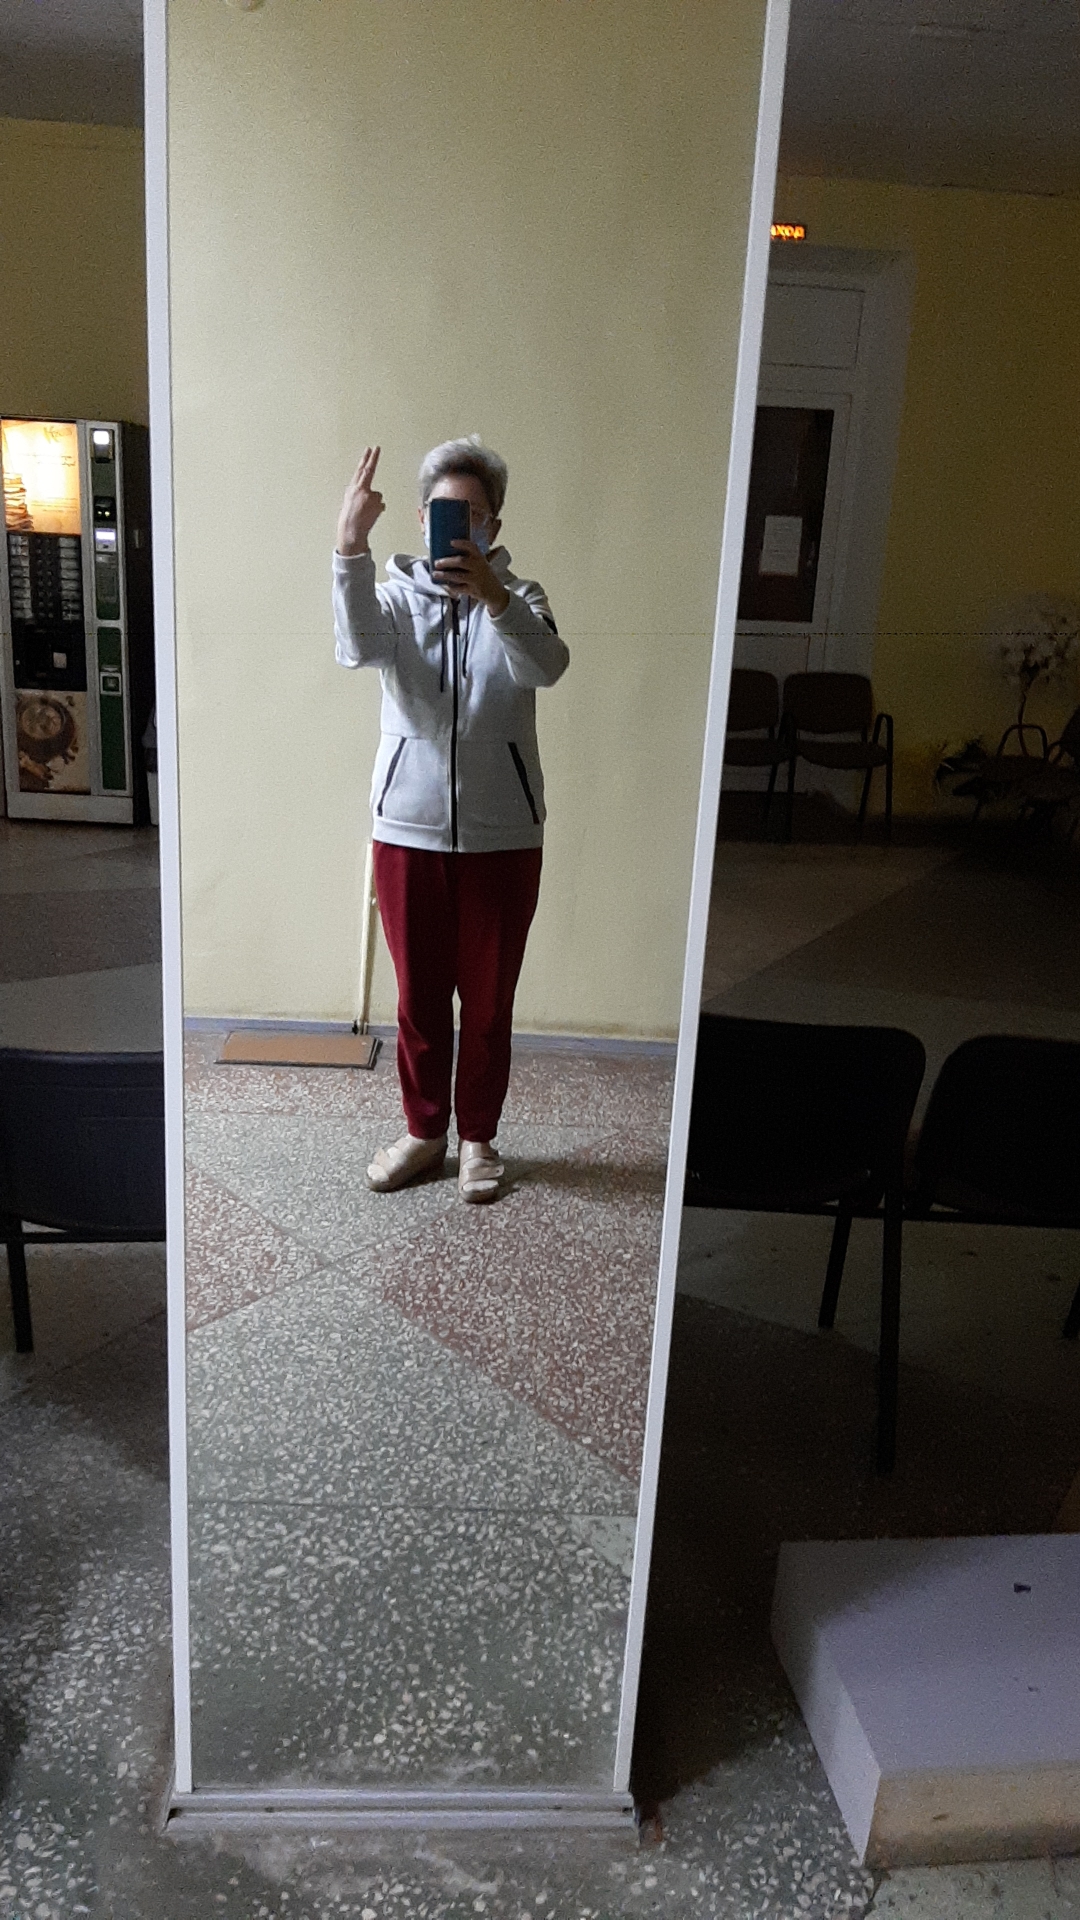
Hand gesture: two_up_inverted